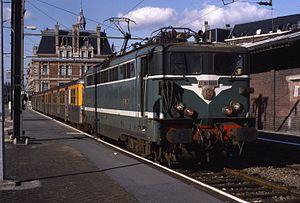
La BB 20004 est un ancien prototype de locomotive électrique bicourant de la SNCF.
Les BB Alsthom sont une famille de locomotives électrique commandées par la SNCF à Alsthom dans les années 1960. Elles ont reçu le surnom de danseuses en raison de leur mauvaise suspension.
La ligne de Douai à Blanc-Misseron est une ligne de chemin de fer française intégralement située dans le département du Nord, d'une longueur de 46 kilomètres, qui relie la gare de Douai à celle de Blanc-Misseron, à la frontière belge, via la gare de Valenciennes. Elle constitue un maillon de la première liaison internationale ouverte entre Paris et Bruxelles, et la deuxième ligne internationale ouverte en France après la ligne de Lille à Mouscron. Longtemps marquée par le transport du charbon issu du bassin minier et par la sidérurgie du bassin valenciennois, la ligne connaît au XXIᵉ siècle un trafic diversifié constitué de fret, d'un important trafic voyageurs régional, ainsi que de TGV à destination de Valenciennes après rebroussement à Douai.